Squatting

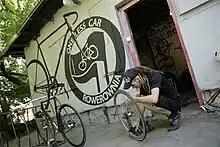
Rozbrat squat in Poznań.

In Mumbai, India, there are an estimated 10 to 12 million inhabitants, and six million of them are squatters. The squatters live in a variety of ways. Some possess two- or three-story homes built out of brick and concrete which they have inhabited for years. Geeta Nagar is a squatter village based beside the Indian Navy compound at Colaba. Squatter Colony in Malad East has existed since 1962, and now, people living there pay a rent to the city council of 100 rupees a month. Dharavi is a community of one million squatters. The stores and factories situated there are mainly illegal and so are unregulated, but it is suggested that they do over $1 million in business every day. Other squatters are pavement dwellers, with very few possessions. Activists such as Jockin Arputham, Prema Gopalan and Sheela Patel are working for better living conditions for slum dwellers, through organisations such as Mahila Milan and Slum Dwellers International. In the 2016 Mathura clash, members of Azad Bharat Vidhik Vaicharik Kranti Satyagrahi (Free India Legal Ideas Revolutionary Protesters) who had been living in Mathura's largest public park Jawahar Bagh for two years were evicted in a large police operation. At least 24 squatters were killed.